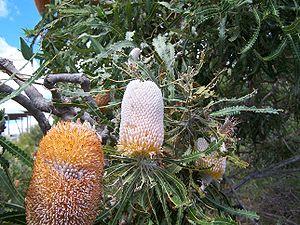
Banksia ser. Crocinae est la dénomination botanique d'une série de plantes du genre Banksia. Elle comprend quatre espèces très proches, toutes endémiques de l'Ouest de l'Australie : B. prionotes, B. burdettii, B. hookeriana et B. victoriae. La série est citée pour la première fois par Alex George en 1981, puis remise en cause par Kevin Thiele et Pauline Ladiges en 1996, avant d'être finalement confirmée par George en 1999. Des analyses cladistiques récentes ont montré qu'elle est monophylétique ou proche de l'être.